Argyroderma testiculare

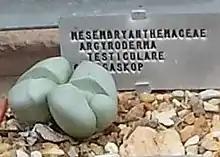
Argyroderma testiculare

It is a small plant that does not grow larger than 15 cm. The leaves are thick and look like an egg which has been chopped in half. The flowers are purple with a yellow centre.